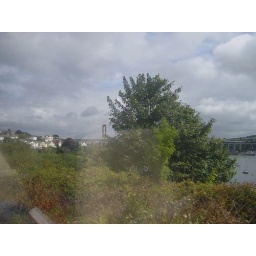
A tree in front of Brunel's bridge